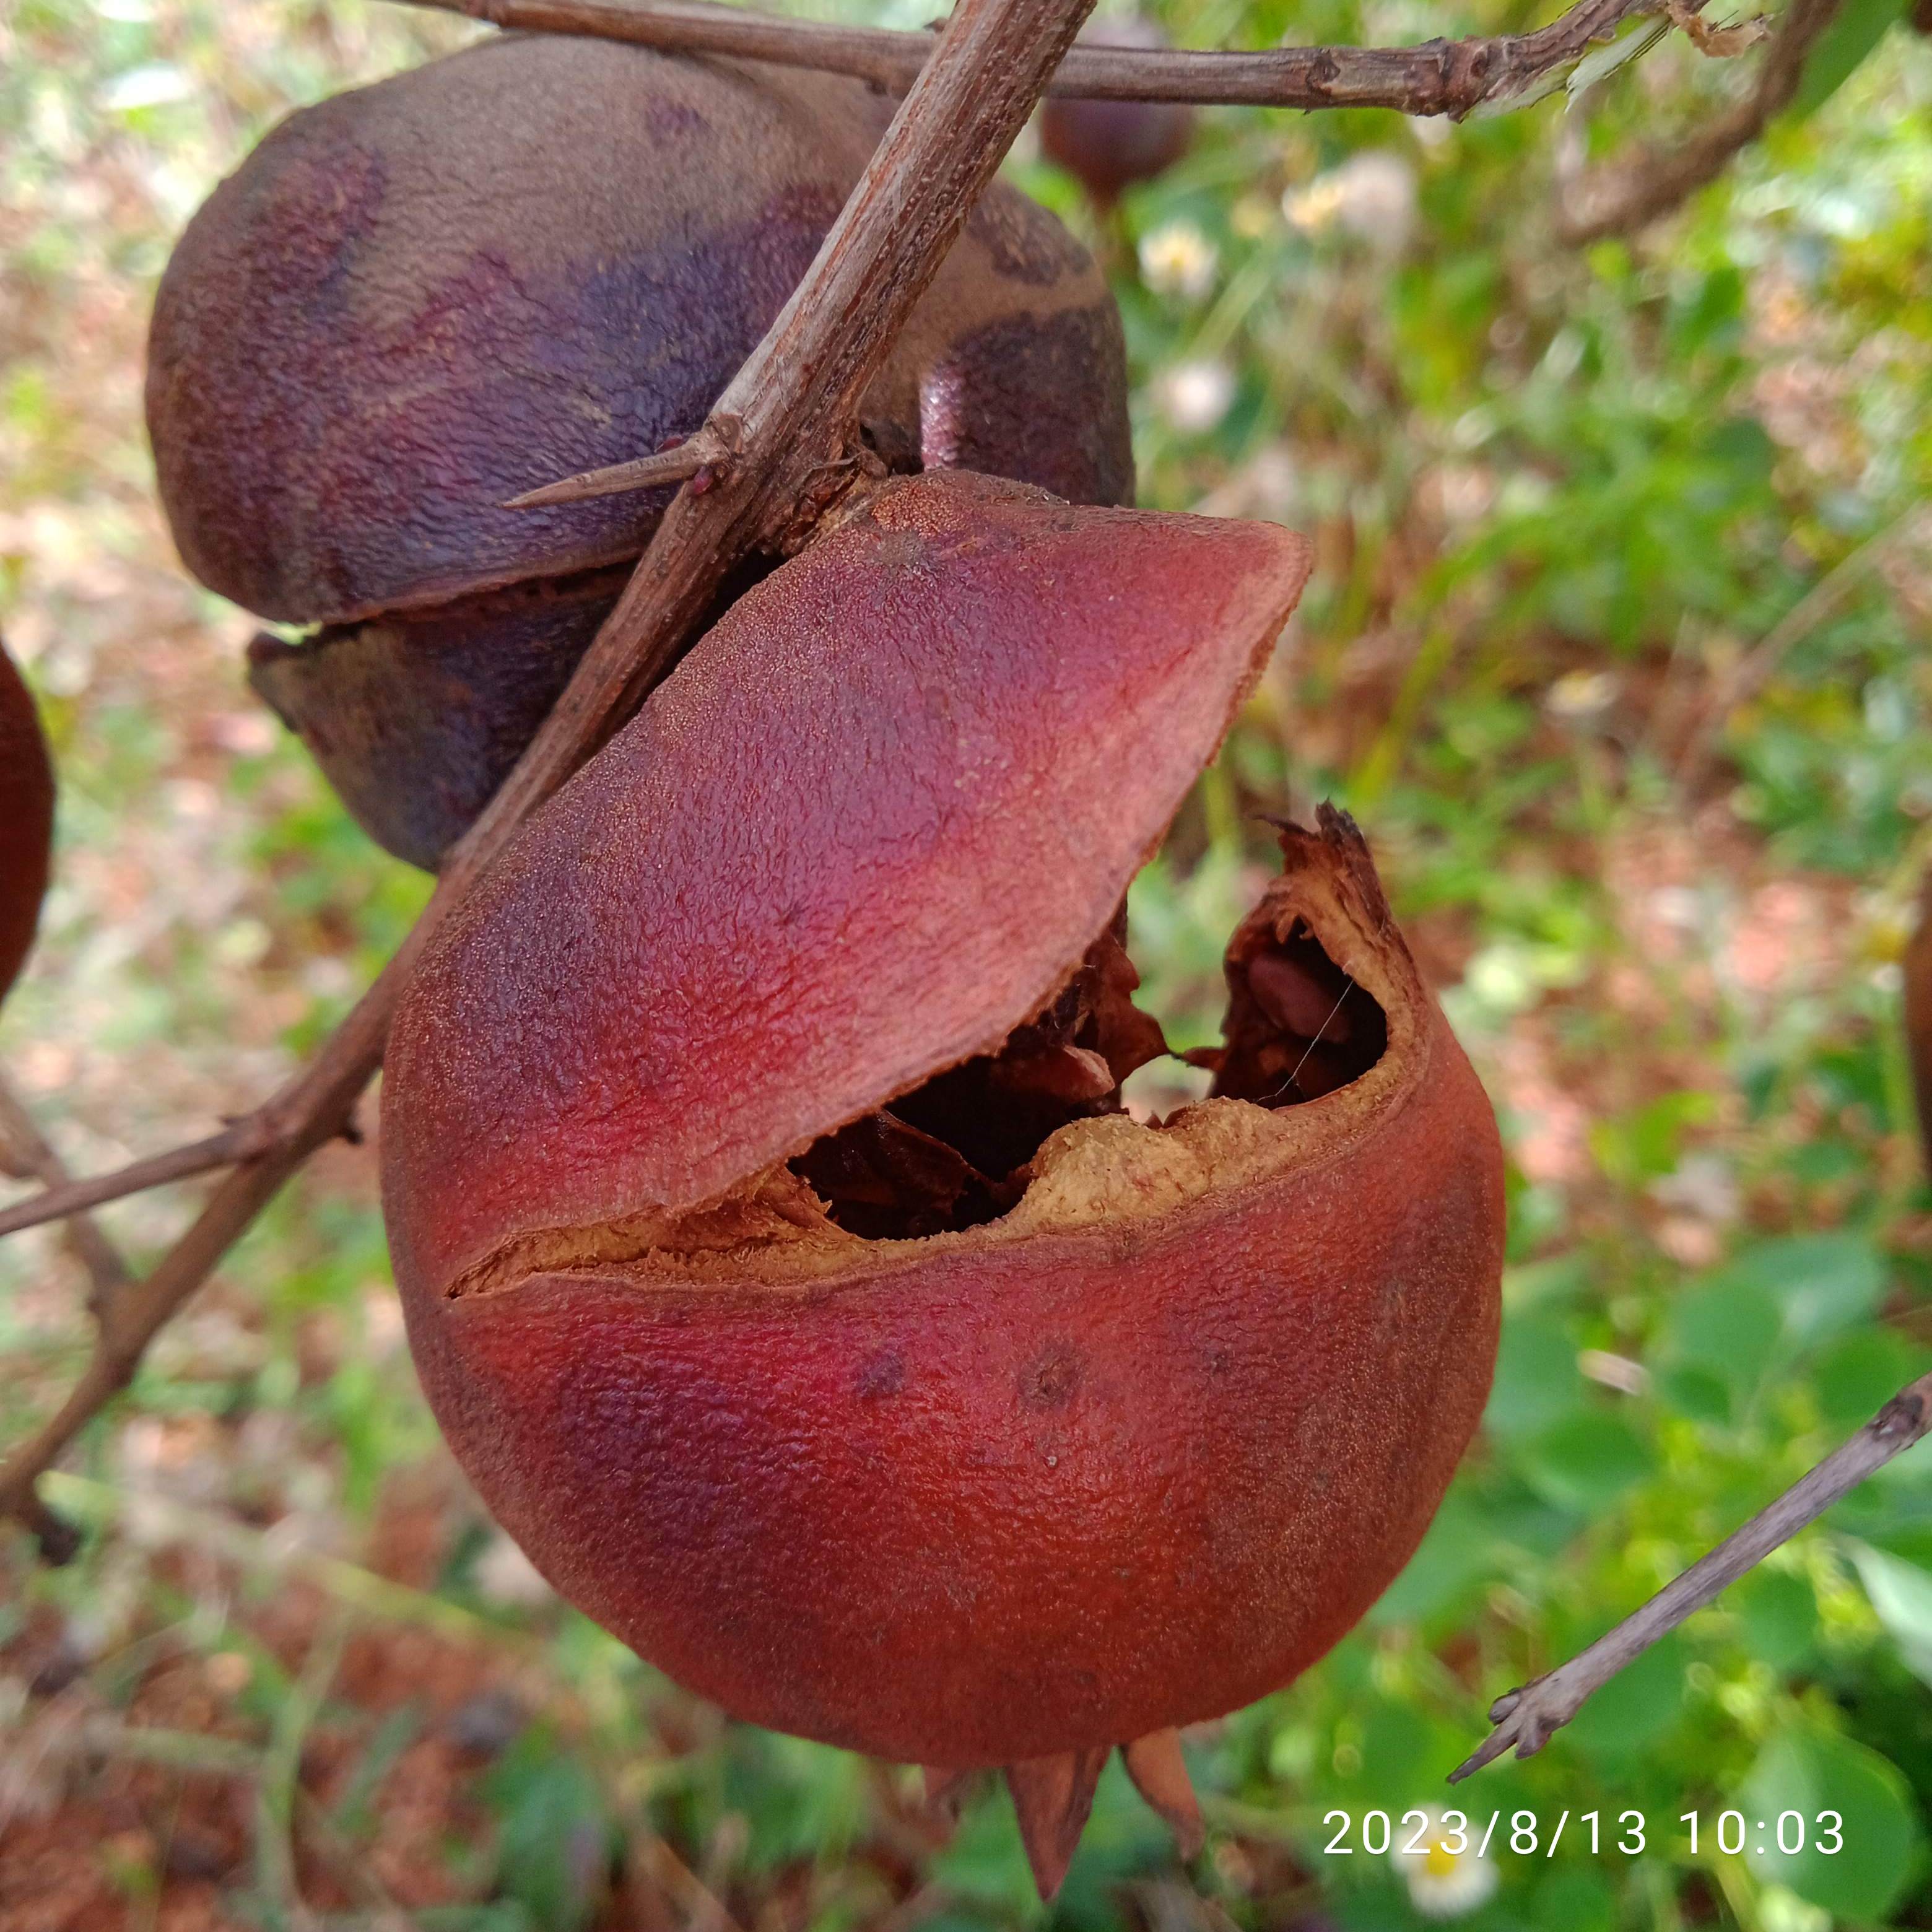
Label: Bacterial_Blight